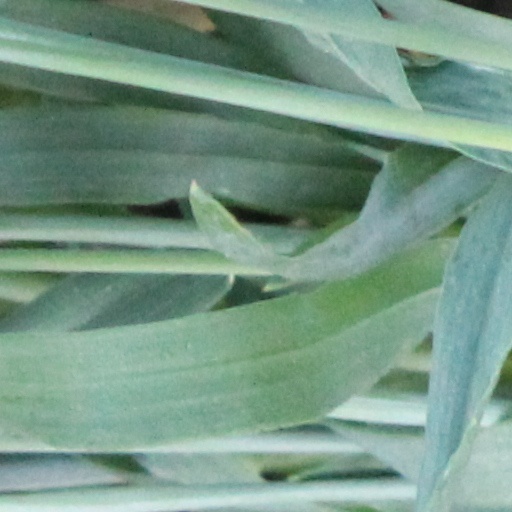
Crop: wheat